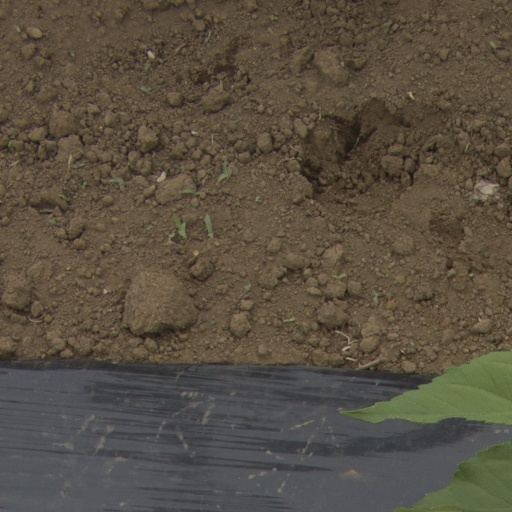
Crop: Jerusalem artichoke